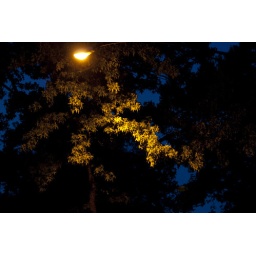
Nothing too special - just a tree across the street, lit by the street light.